Bandra

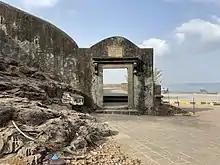
Entrance of the Bandra Fort, originally known as the "Castella de Aguada", Portuguese for "Fort of the Waterpoint"

In 1534, Diego da Silveira, a pirate from the Mediterranean, entered Bandra's creek and burned the fishing town he found there. With that, Bandra came under the rule of the Portuguese Goa.